Turkish art

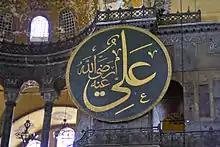
Thuluth script calligraphy of Ali decorating the Hagia Sophia Grand Mosque

The Seljuks of Rum, who rose to power in Anatolia during the late 11th century, ruled a multi-ethnic territory that was only recently settled by Muslims. As a result, their architecture was eclectic and incorporated influences from many cultures in the region. Most Anatolian Seljuk buildings are constructed of dressed stone, with brick reserved for minarets. The use of stone in Anatolia is the biggest difference with the Seljuk buildings in Iran, which are made of bricks. This also resulted in more of their monuments being preserved up to modern times. In their construction of caravanserais, madrasas and mosques, the Anatolian Seljuks translated earlier Iranian Seljuk architecture of bricks and plaster into the use of stone.